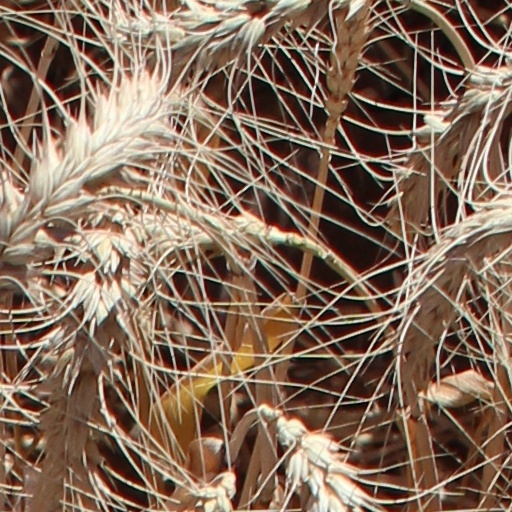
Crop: wheat